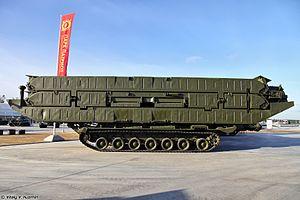
PMM-2M est un véhicule amphibie chenillé militaire russe capable de transporter des véhicules sur son toit et de les transporter sur l'eau à la manière d'un bac ou d'un ferry. On peut l'utiliser comme pont, au besoin en en déployant plusieurs en série.